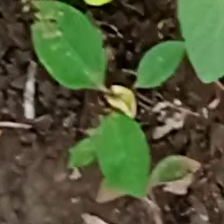
Weed species: Moti_dudhi(Euphorbia_geneculata_L)